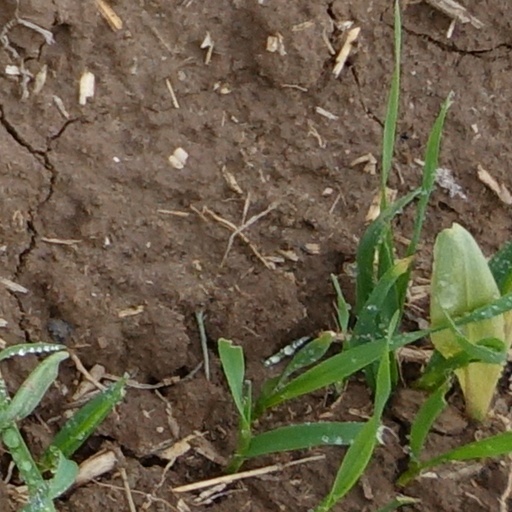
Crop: wheat